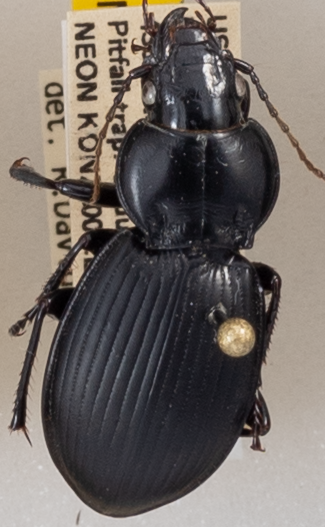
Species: Cyclotrachelus sodalis colossus
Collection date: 2020-07-27
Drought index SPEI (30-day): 0.684
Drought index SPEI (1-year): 0.88
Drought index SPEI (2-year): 2.09